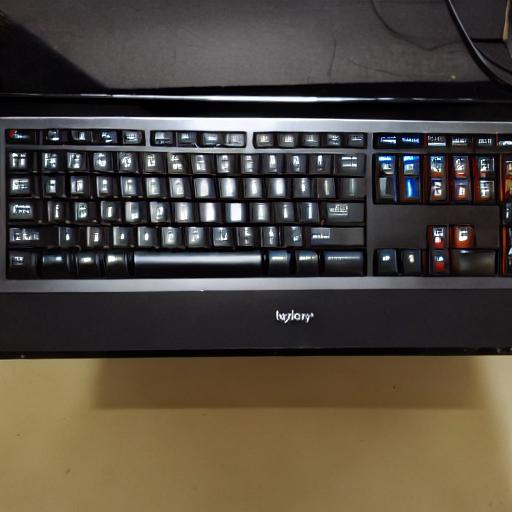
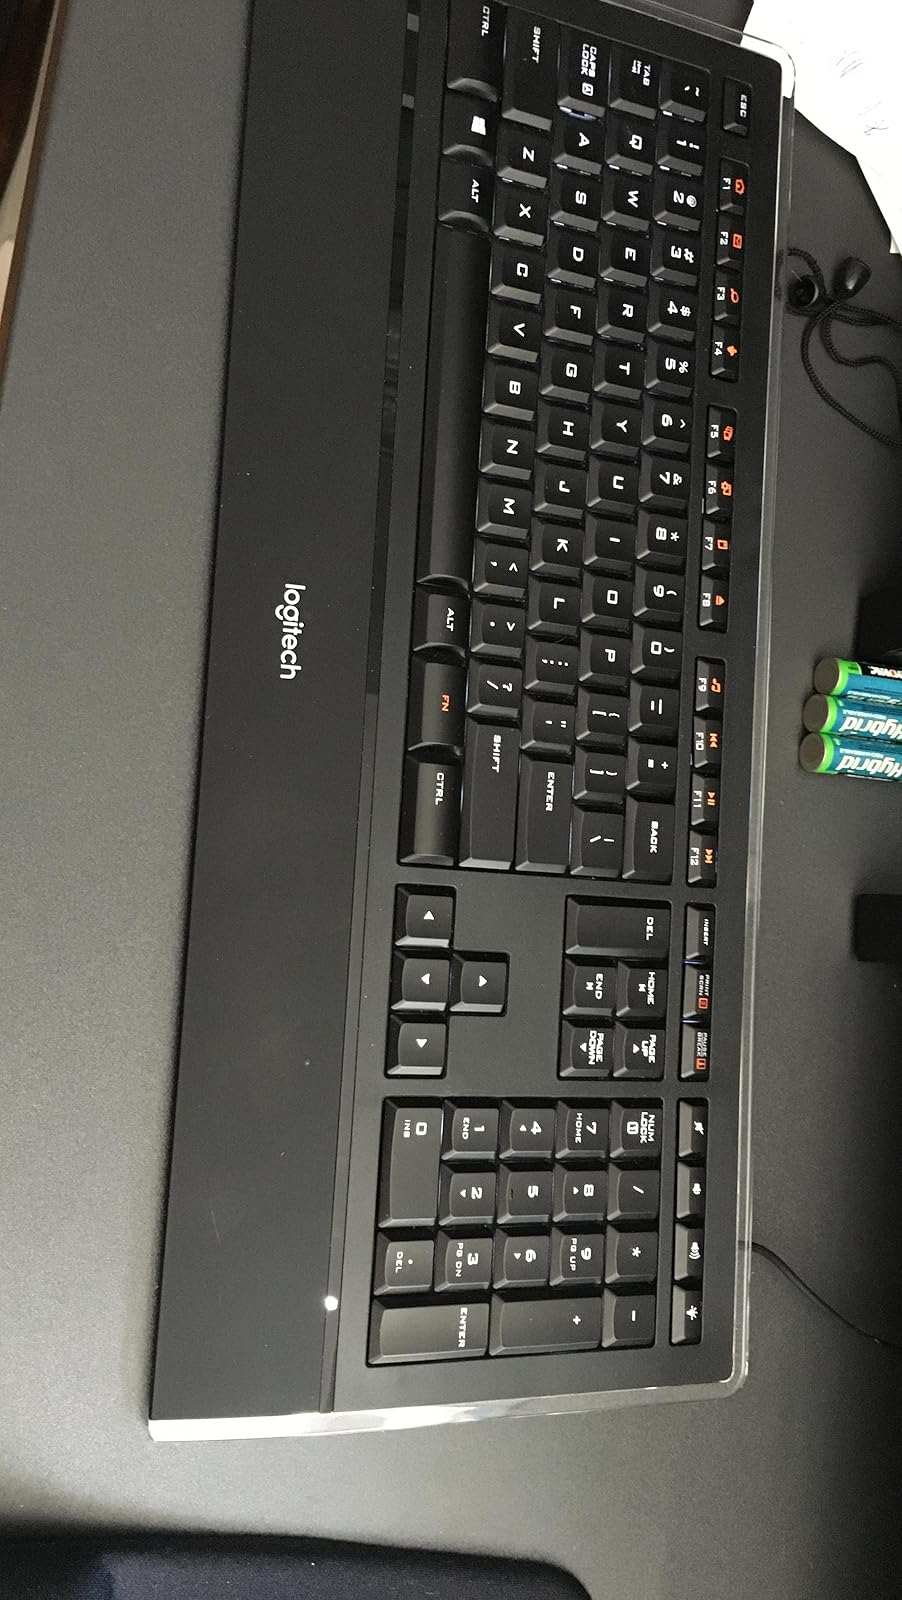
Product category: keyboard
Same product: no